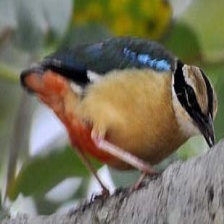
Species: INDIAN PITTA
Scientific name: PITTA BRACHYURA